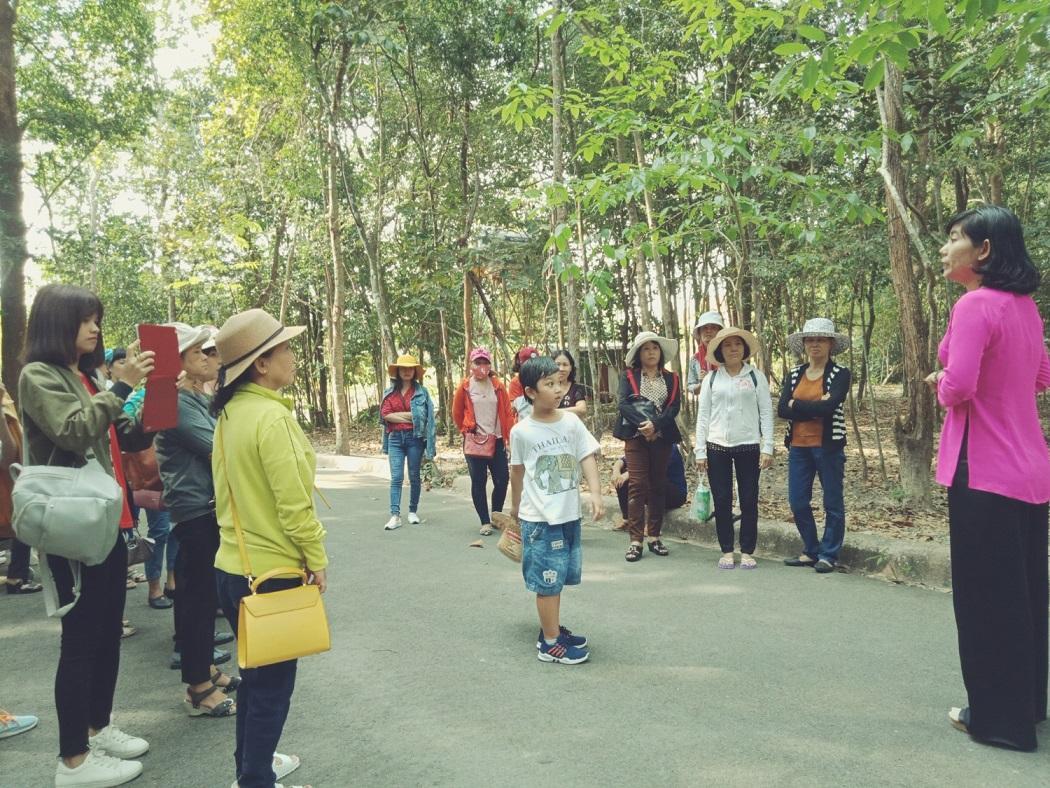
có một người phụ nữ mặc áo hồng đang thuyết trình cho nhóm khách tham quan